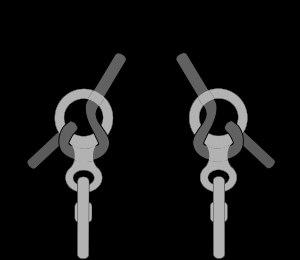
La progression sur corde désigne l'ensemble des techniques utilisées en escalade, en canyonning, en spéléologie, ou en alpinisme pour se déplacer verticalement à l'aide d'une corde.
Le descendeur en huit est une pièce métallique présentant deux trous de tailles différentes. Il tire son nom de sa forme. Il est très utilisé en escalade, alpinisme et canyonisme.